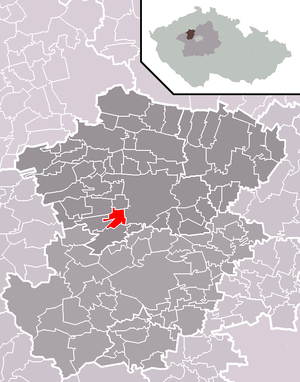
Přelíc est une commune du district de Kladno, dans la région de Bohême-Centrale, en République tchèque. Sa population s'élevait à 389 habitants en 2020.